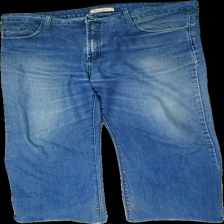
View: front
Type: Jeans
Category: Men
Brand: Not in the list
Brand text on label: red pepper
Colors: Blue
Material: 84% cotton 16% polyester
Cut: Regular
Size: 40
Season: All
Trend: Denim
Stains: Major
Holes: Major
Damage: fläckar längst ner på benen
Damage location: bottom center
Damage 2: sömmen har gått sönder vid fötter
Damage 2 location: bottom center
Price range: <50
Recommended usage: Export
Description: blå jeans söm längst ner gått upp och fläckar längst ner